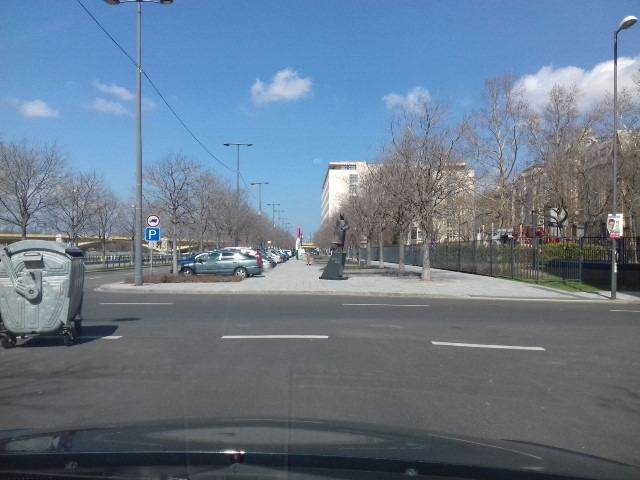
Region: Hungary
Coordinates: 47.51, 19.046